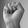
ASL letter: S